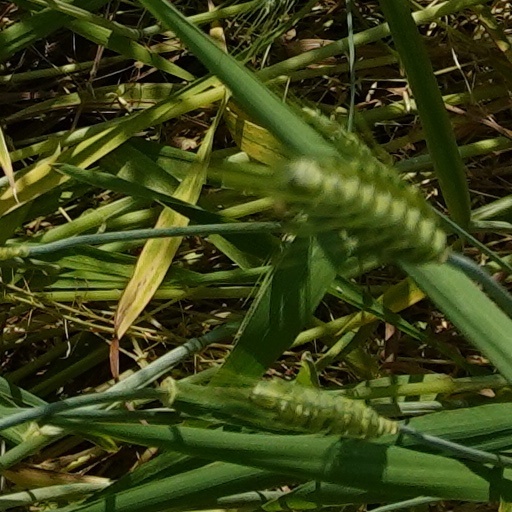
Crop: wheat